Northern Russian dialects

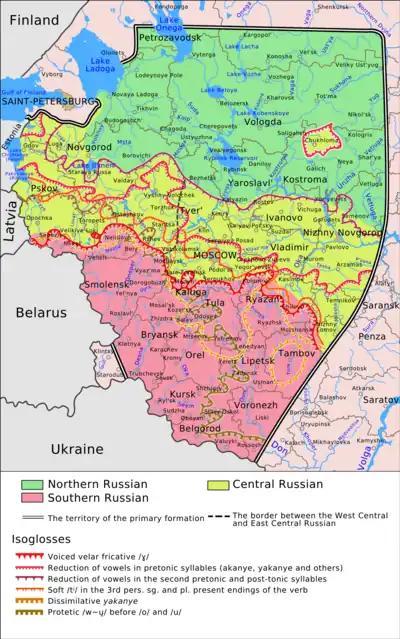
Map of the Russian dialects of the primary formation (Northern Russian is dark green)

The northern Russian dialects make up one of the main groups of the Russian dialects.